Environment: real
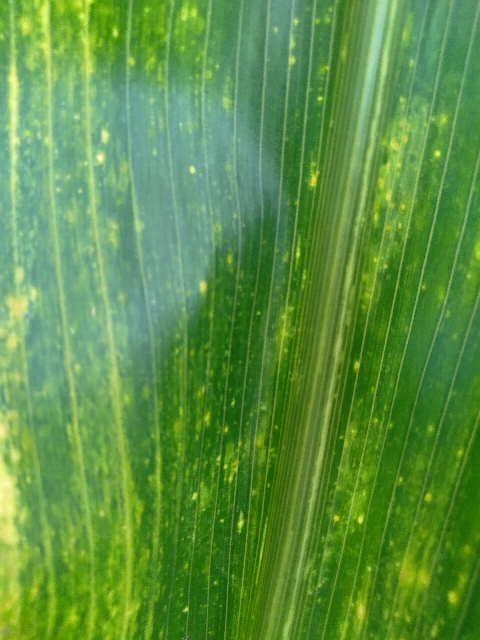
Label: lethal_necrosis